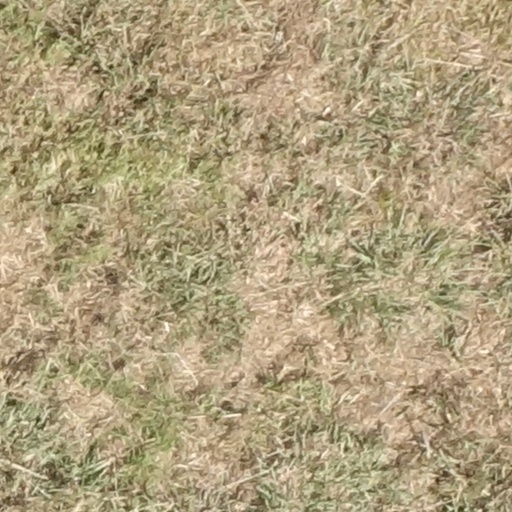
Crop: sorghum